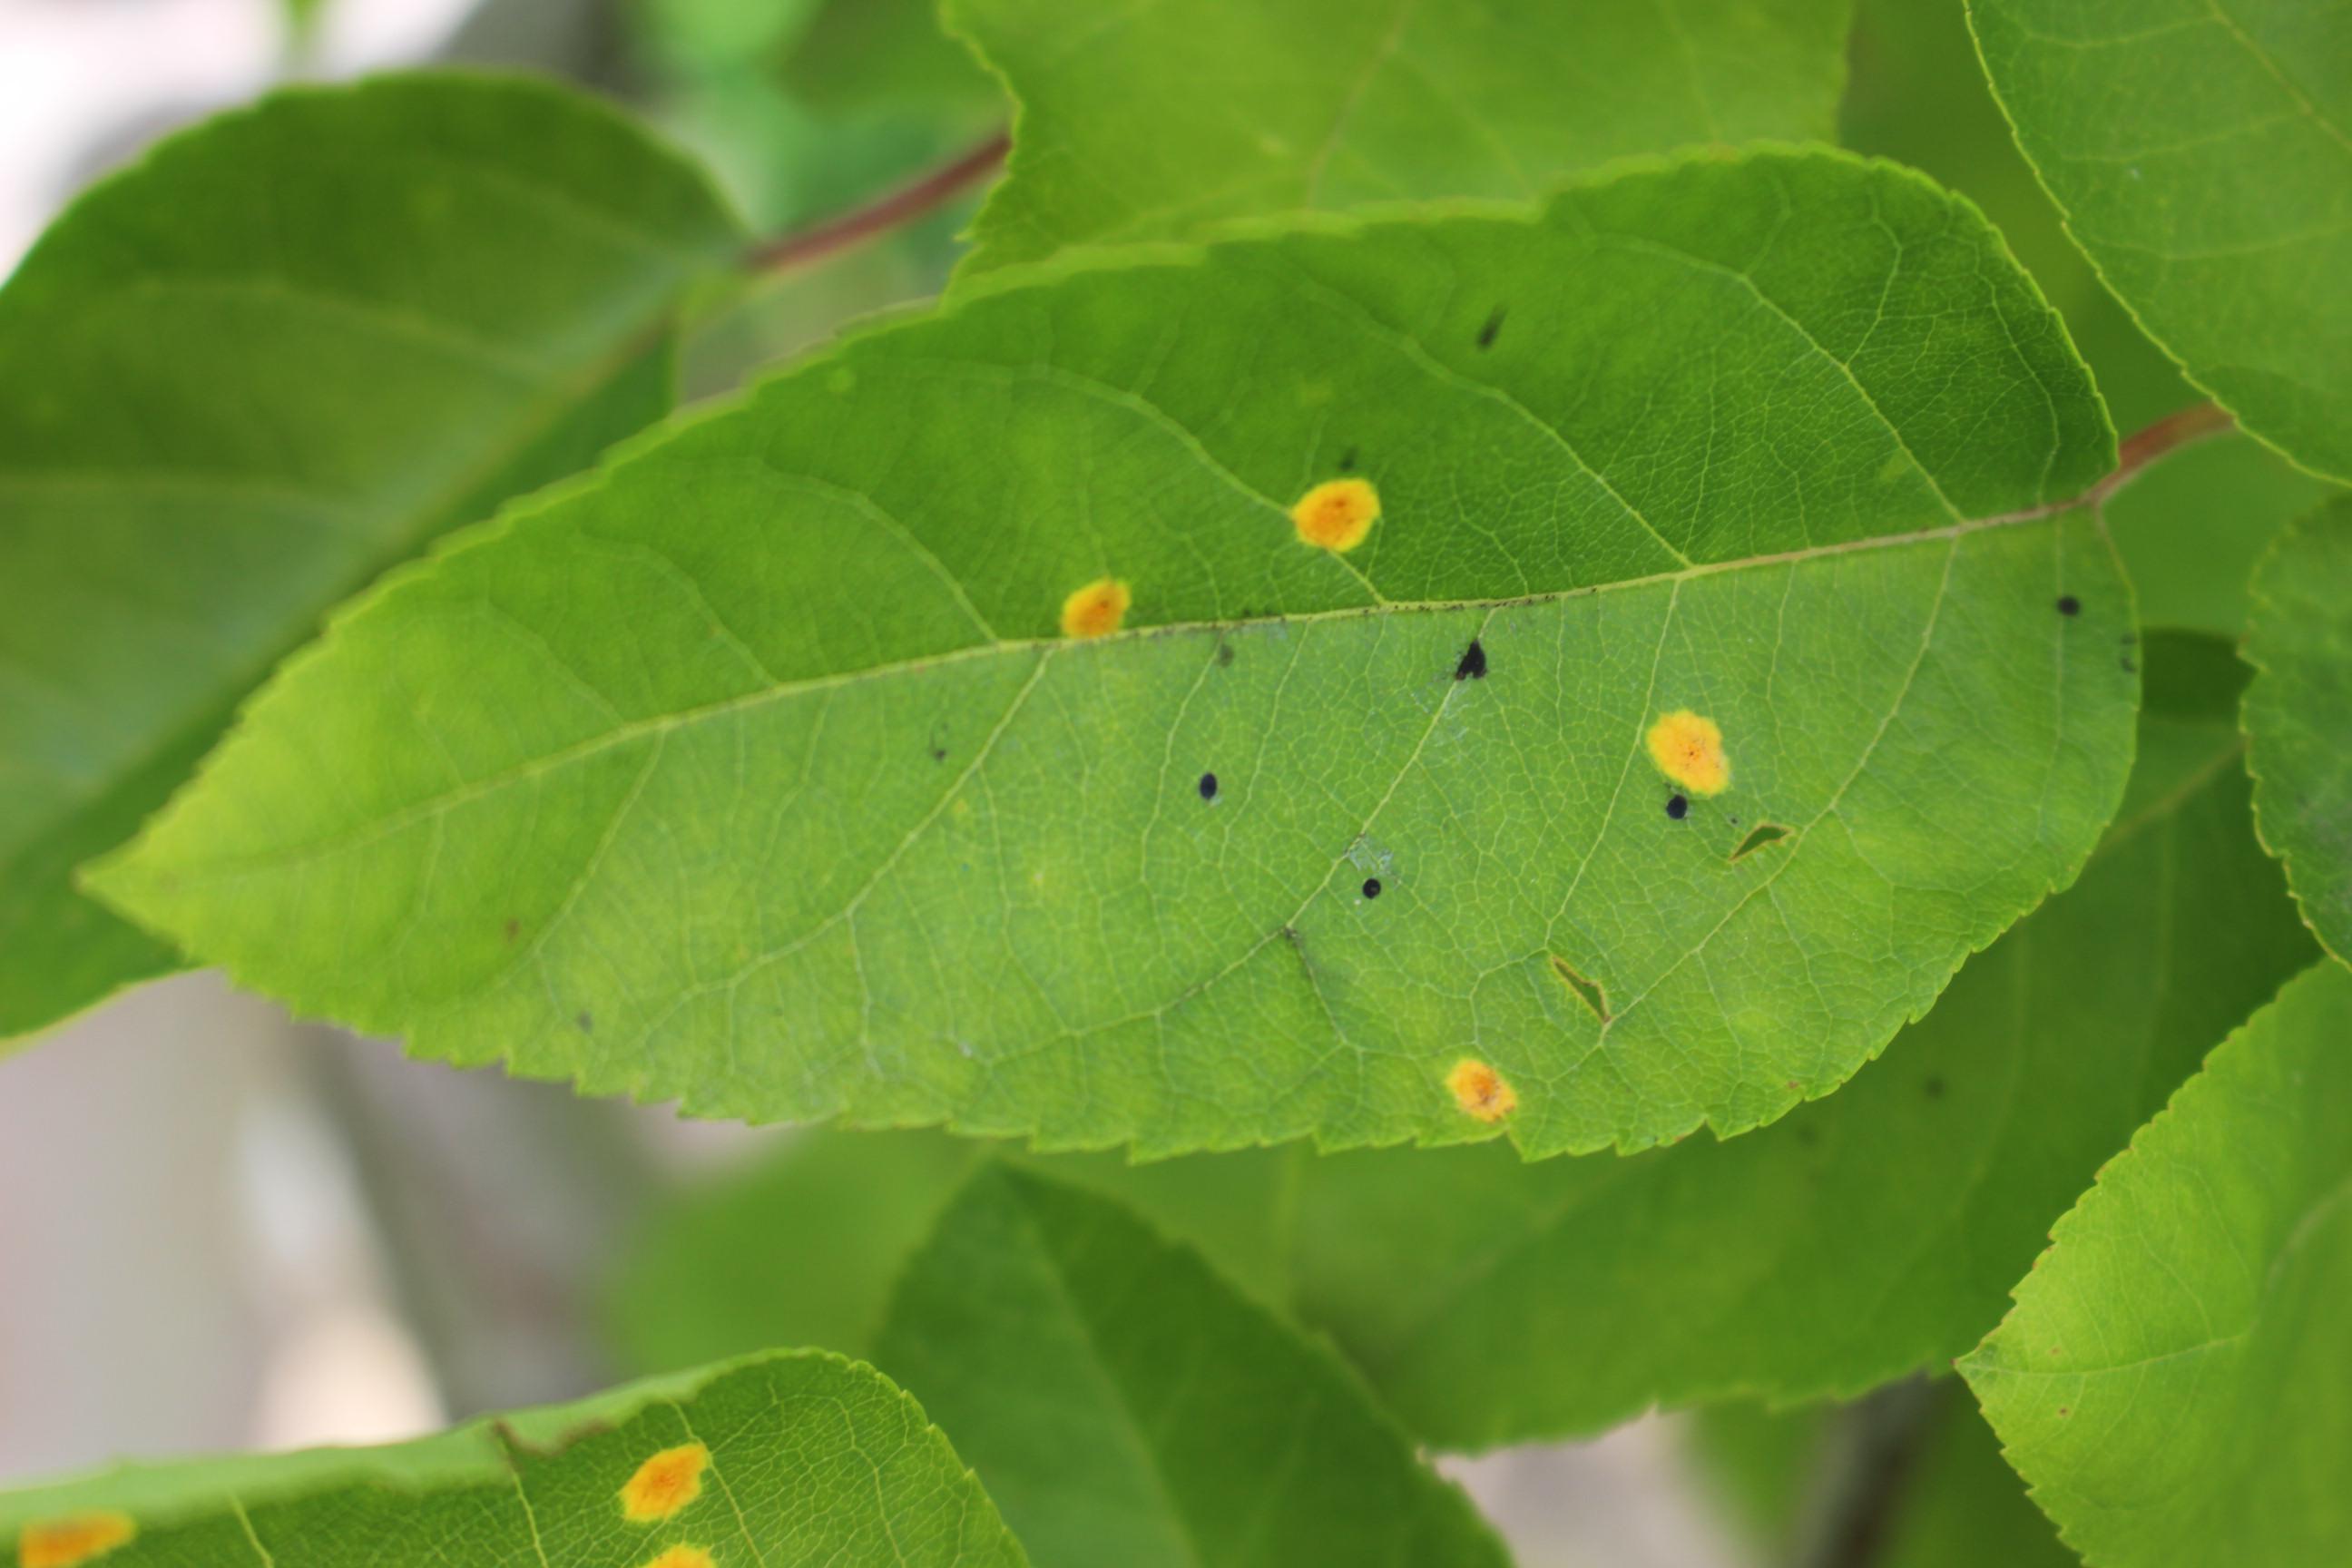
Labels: rust